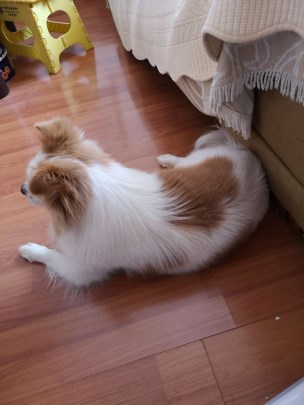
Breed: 806-n000129-papillon